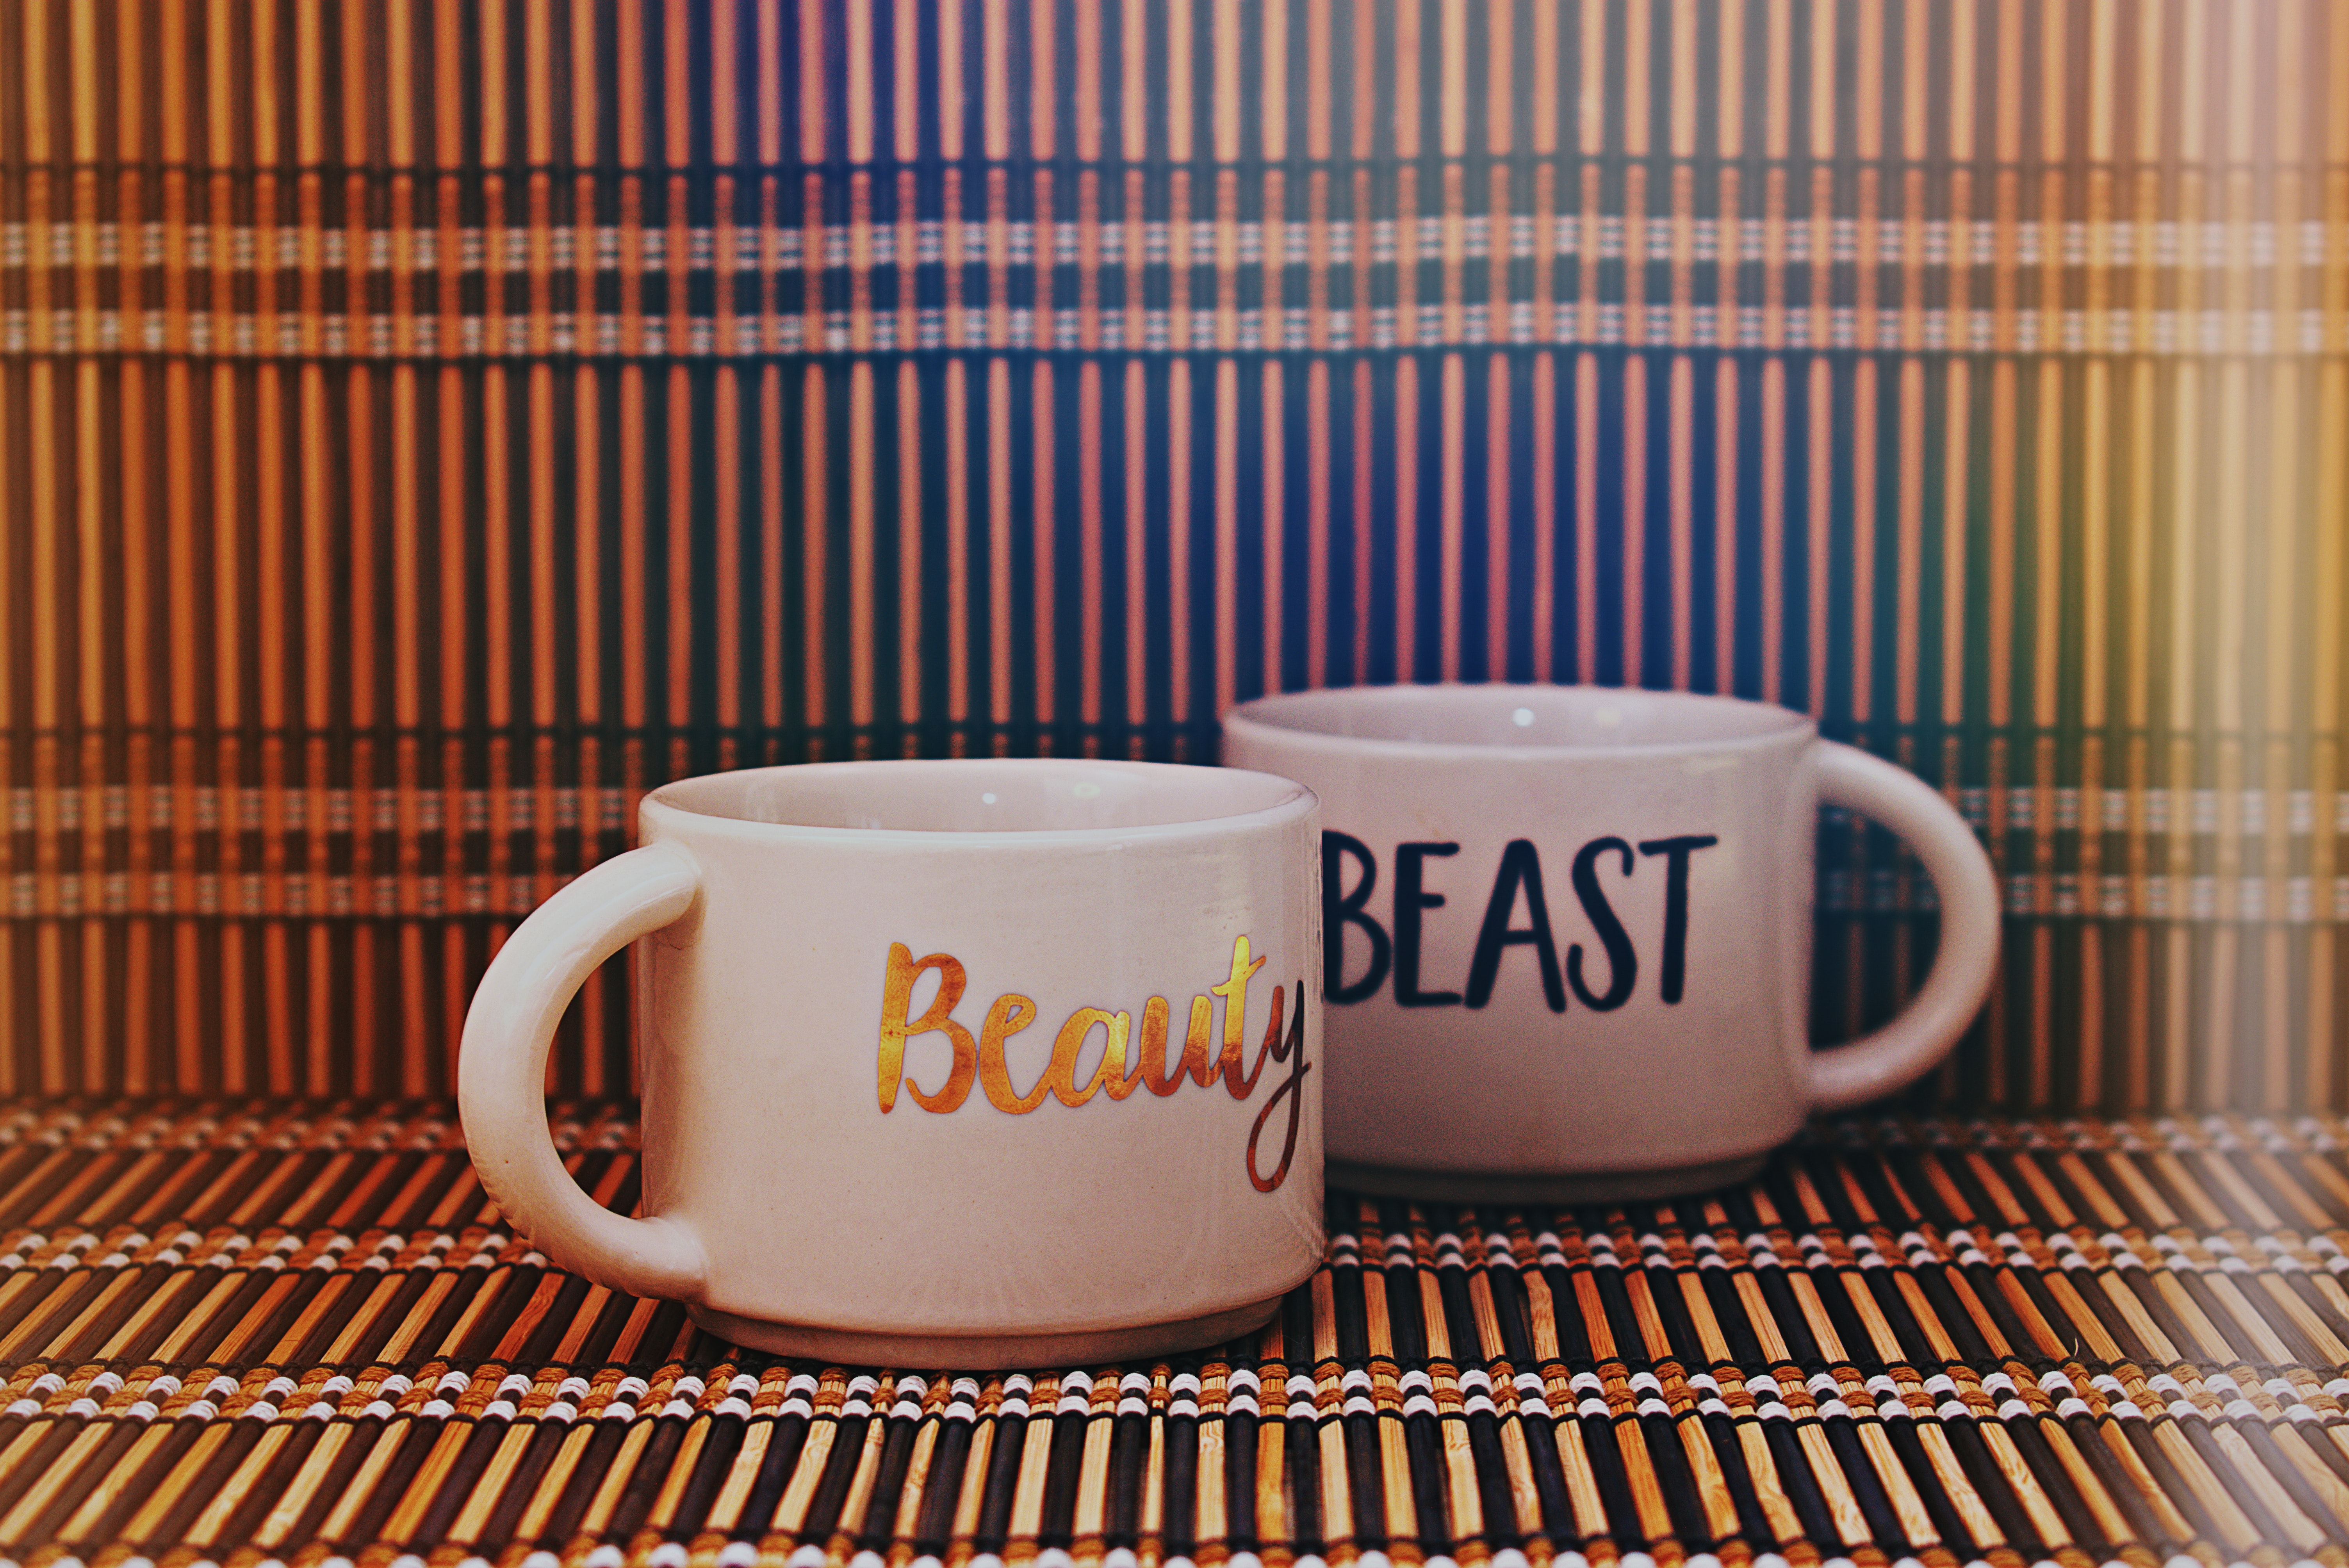
cup, coffee cup, mug, drinkware, tableware, ceramic, teacup, porcelain, serveware, font, earthenware, saucer, dishware, still life, dinnerware set